White Tank Mountain Regional Park

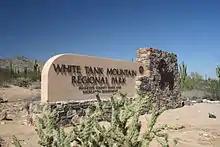
The entrance to the park

The White Tank Mountain Regional Park is a large regional park located in west-central Maricopa County, Arizona. Encompassing of desert and mountain landscape, it is the largest regional park in the county. The bulk of the White Tank Mountains range is located within the park's boundaries.